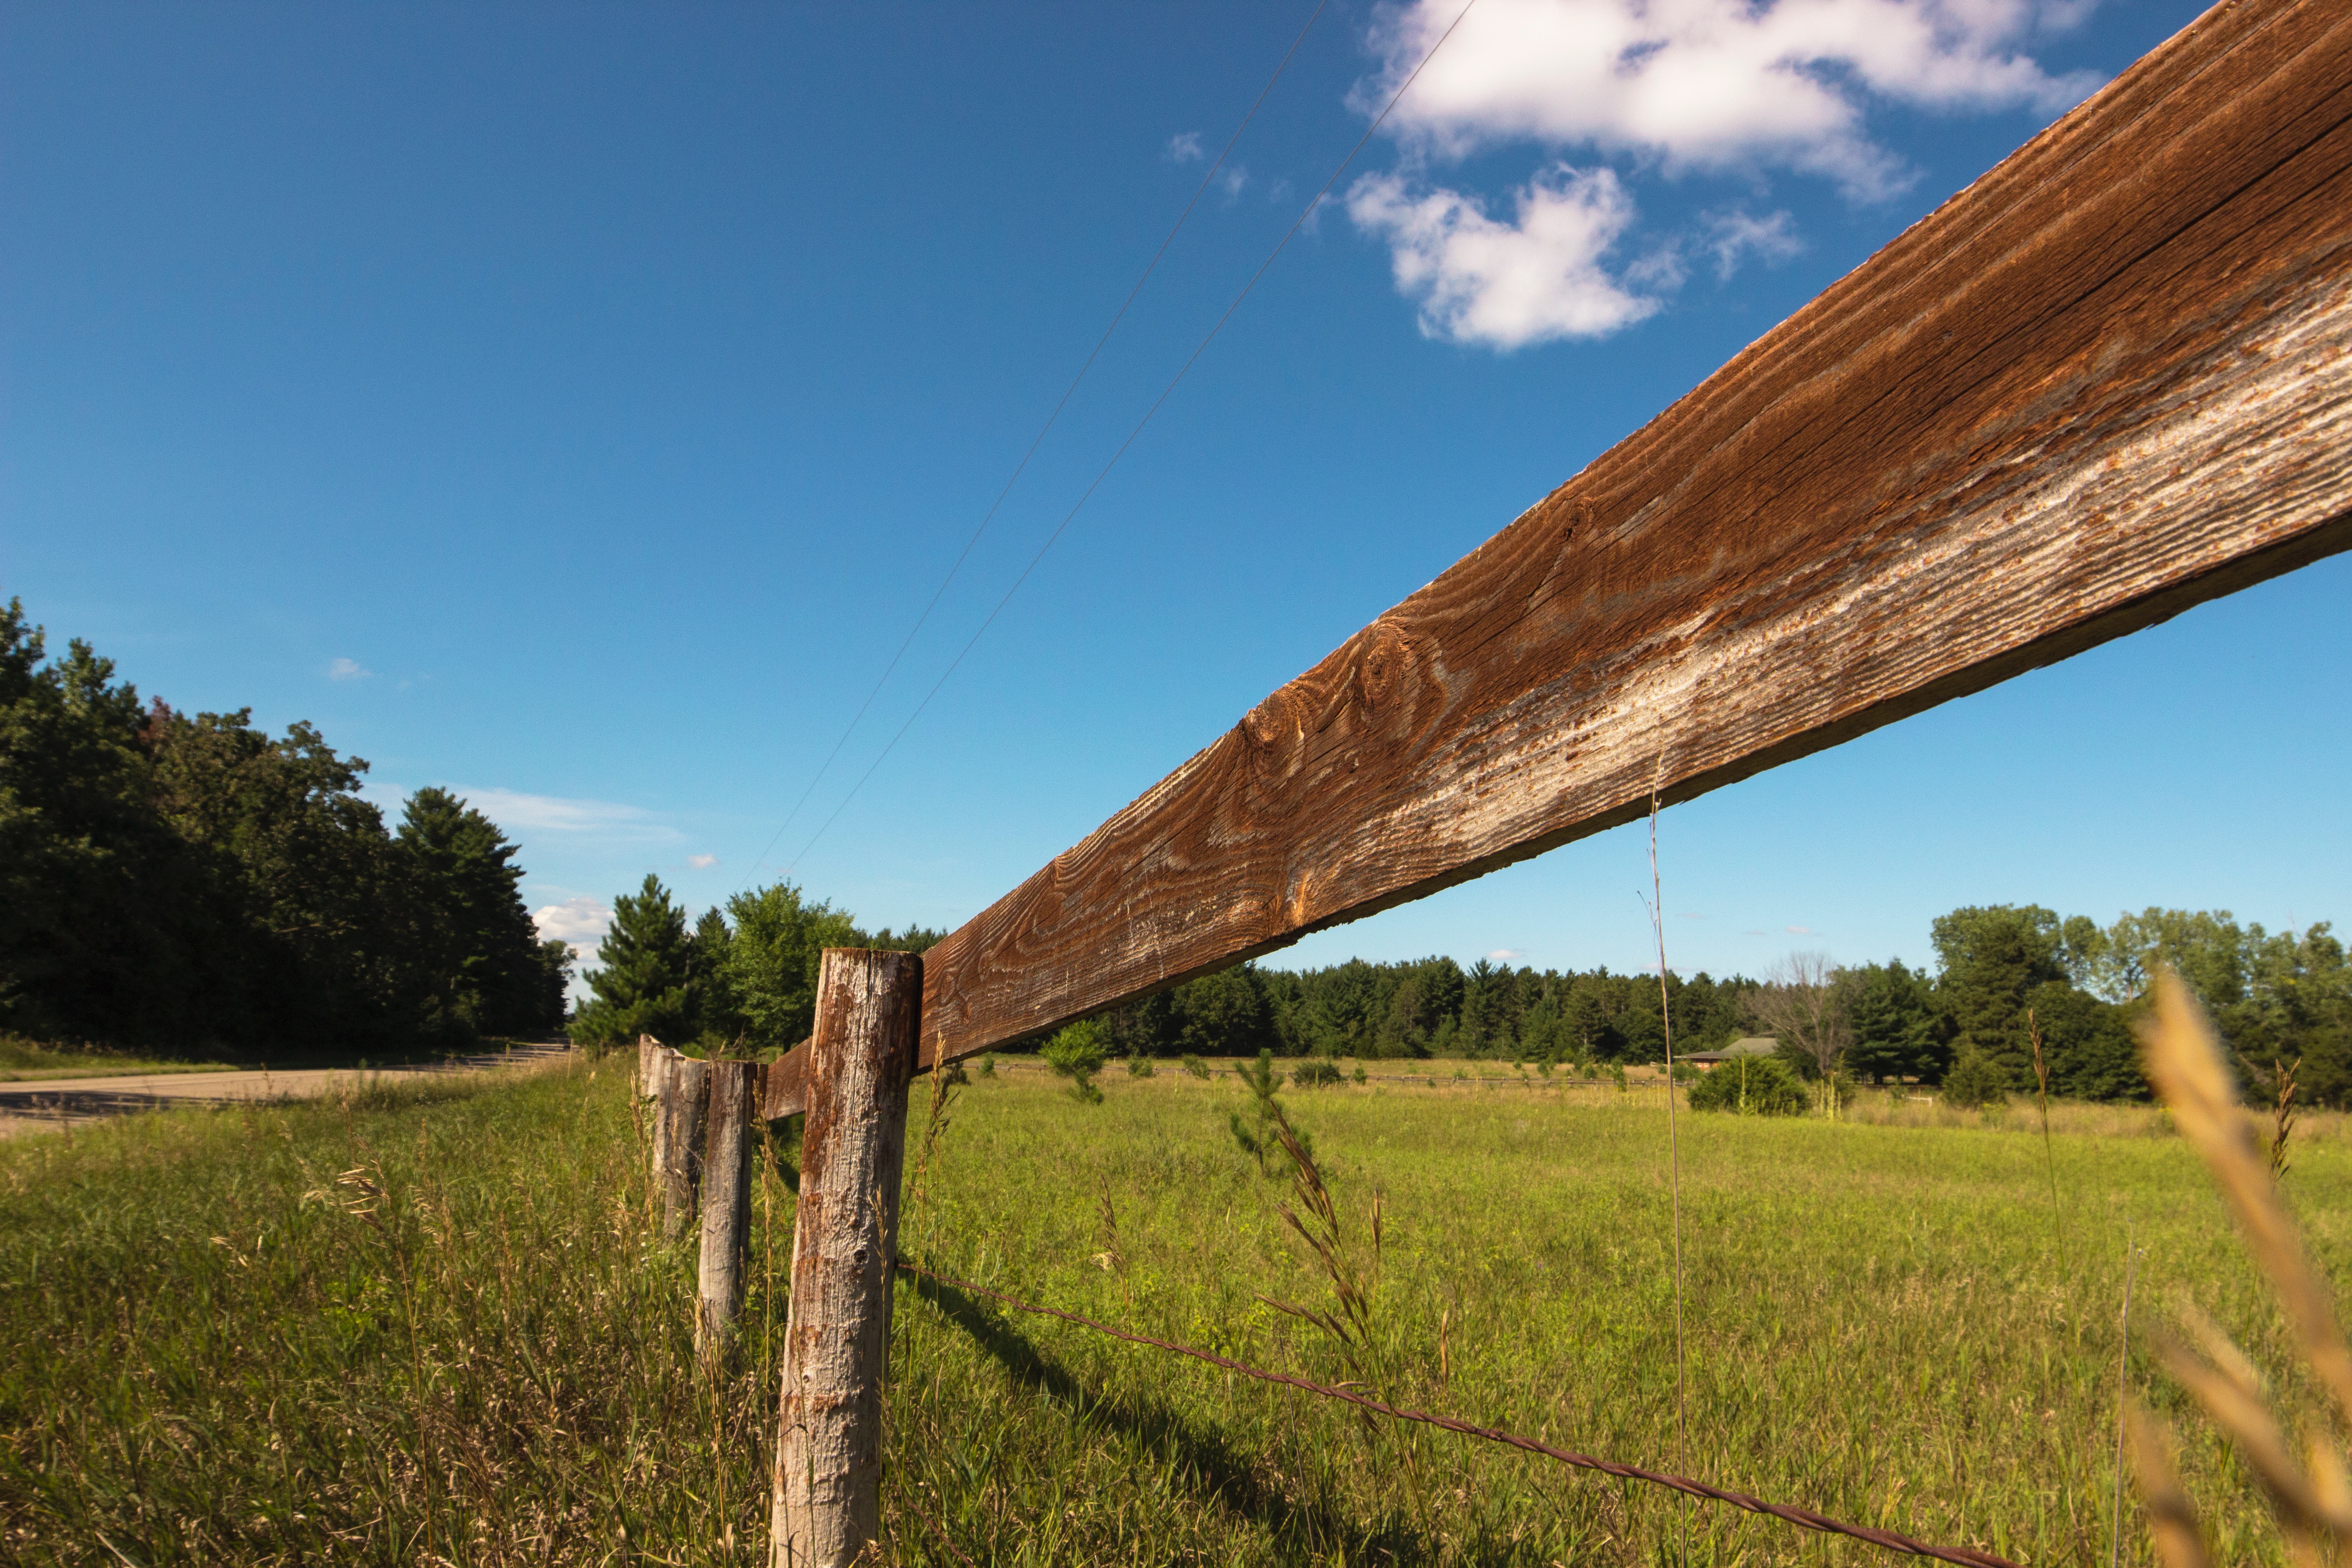
landscape, vineyard, field, farm, meadow, prairie, hill, pasture, ranch, soil, property, agriculture, grassland, rural area, outdoor structure